Belair railway station

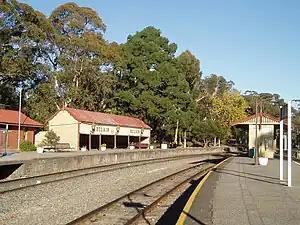
Westbound view from Platform 2, May 2005

Belair railway station is located on the Adelaide to Melbourne line in the Adelaide southern foothills suburb of Belair, 21.5 kilometres from Adelaide station. It is the terminus for Adelaide Metro's Belair line service.